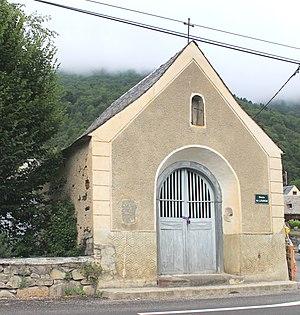
Chapelle Saint-Éloi d'Adervielle (Hautes-Pyrénées)
Adervielle-Pouchergues est une commune française située dans le département des Hautes-Pyrénées, en région Occitanie.
La liste des chapelles des Hautes-Pyrénées présente les chapelles situées sur le territoire des communes du département français des Hautes-Pyrénées. Il est fait état des diverses protections dont elles peuvent bénéficier, et notamment les inscriptions et classements au titre des monuments historiques.